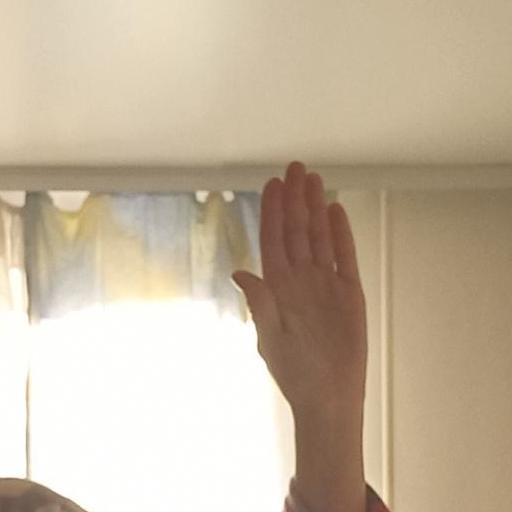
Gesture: stop